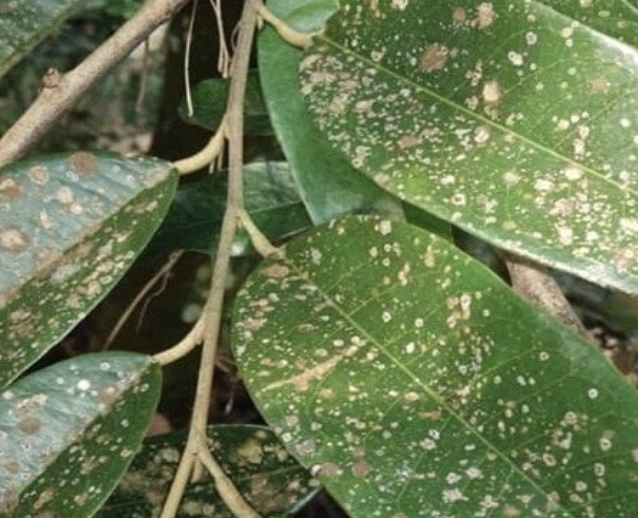
Label: pink_disease